Mikhail Fradkov

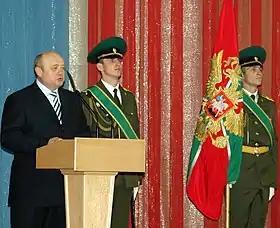
Prime Minister of the Russian Federation Mikhail Fradkov. 28 May 2004.

In early March 2004, the State Duma overwhelmingly agreed to the appointment of Mikhail Fradkov as Chairman of the Government: he was supported by the United Russia and LDPR factions, as well as some of the deputies from the Motherland, and opposed by the Communist Party faction. Of the non-parliamentary parties, Fradkov's candidacy was supported by the Union of Right Forces, noting his experience in the government in various areas and international authority, thanks to his work as Russian Plenipotentiary Envoy to the European Union.